Yurnalis Ngayoh

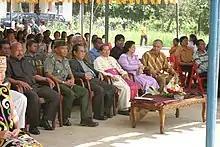
Ngayoh (third from left) as the vice governor at the opening of the Catholic Church Center of the Archdiocese of Samarinda in 2005.

Ngayoh became the vice governor for people's welfare in 1999 by Governor Suwarna A.F., ending the office's year-long vacancy. Ngayoh's appointment was seen by Akiko Morishita, a political researcher, as a way to garner support from the Dayaks. Ngayoh's work scope as a vice governor was expanded in 2000 to include matters relating to the development of the province.